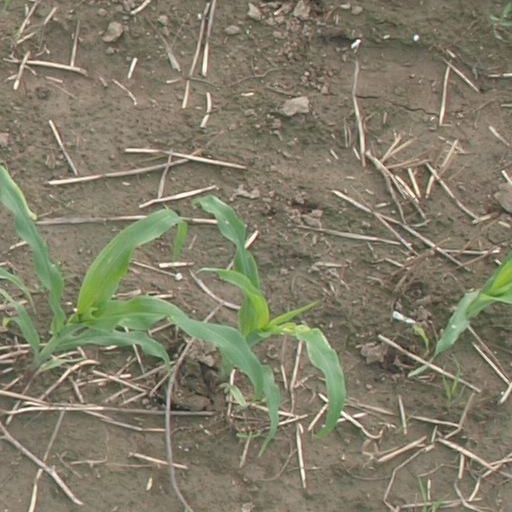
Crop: maize; corn